Mallorca

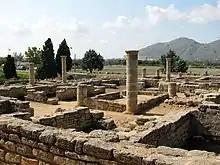
Ruins of the Roman city of Pollentia

The Phoenicians, a seafaring people from the Levant, arrived around the eighth century BC and established numerous colonies. The island eventually came under the control of Carthage in North Africa, which had become the principal Phoenician city. After the Second Punic War, Carthage lost all of its overseas possessions and the Romans took over.